Stan Lynch

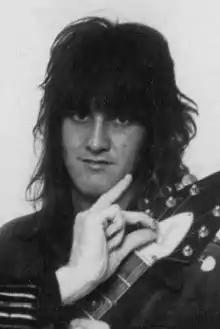
Lynch in 1977

Stanley Joseph Lynch (born May 21, 1955) is an American musician, songwriter and record producer. He was the original drummer for Tom Petty and the Heartbreakers for 18 years until his departure in 1994.